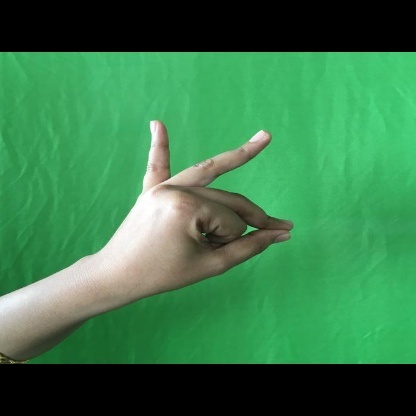
Mudra: Bramaram